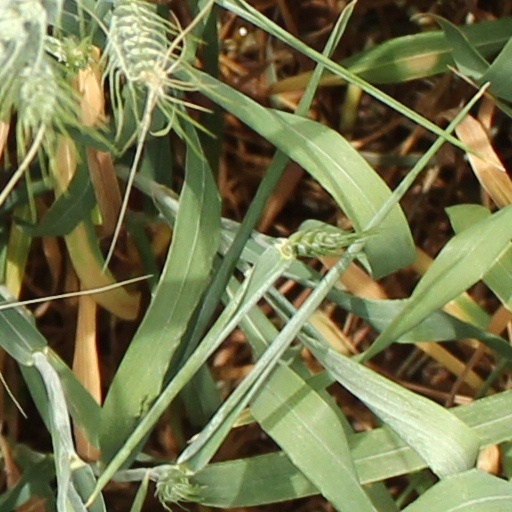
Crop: wheat